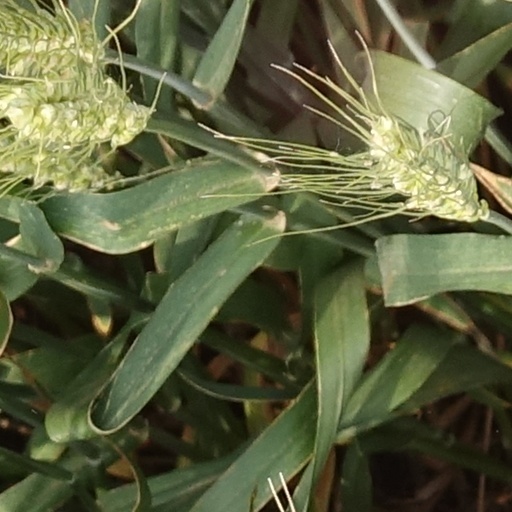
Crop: wheat